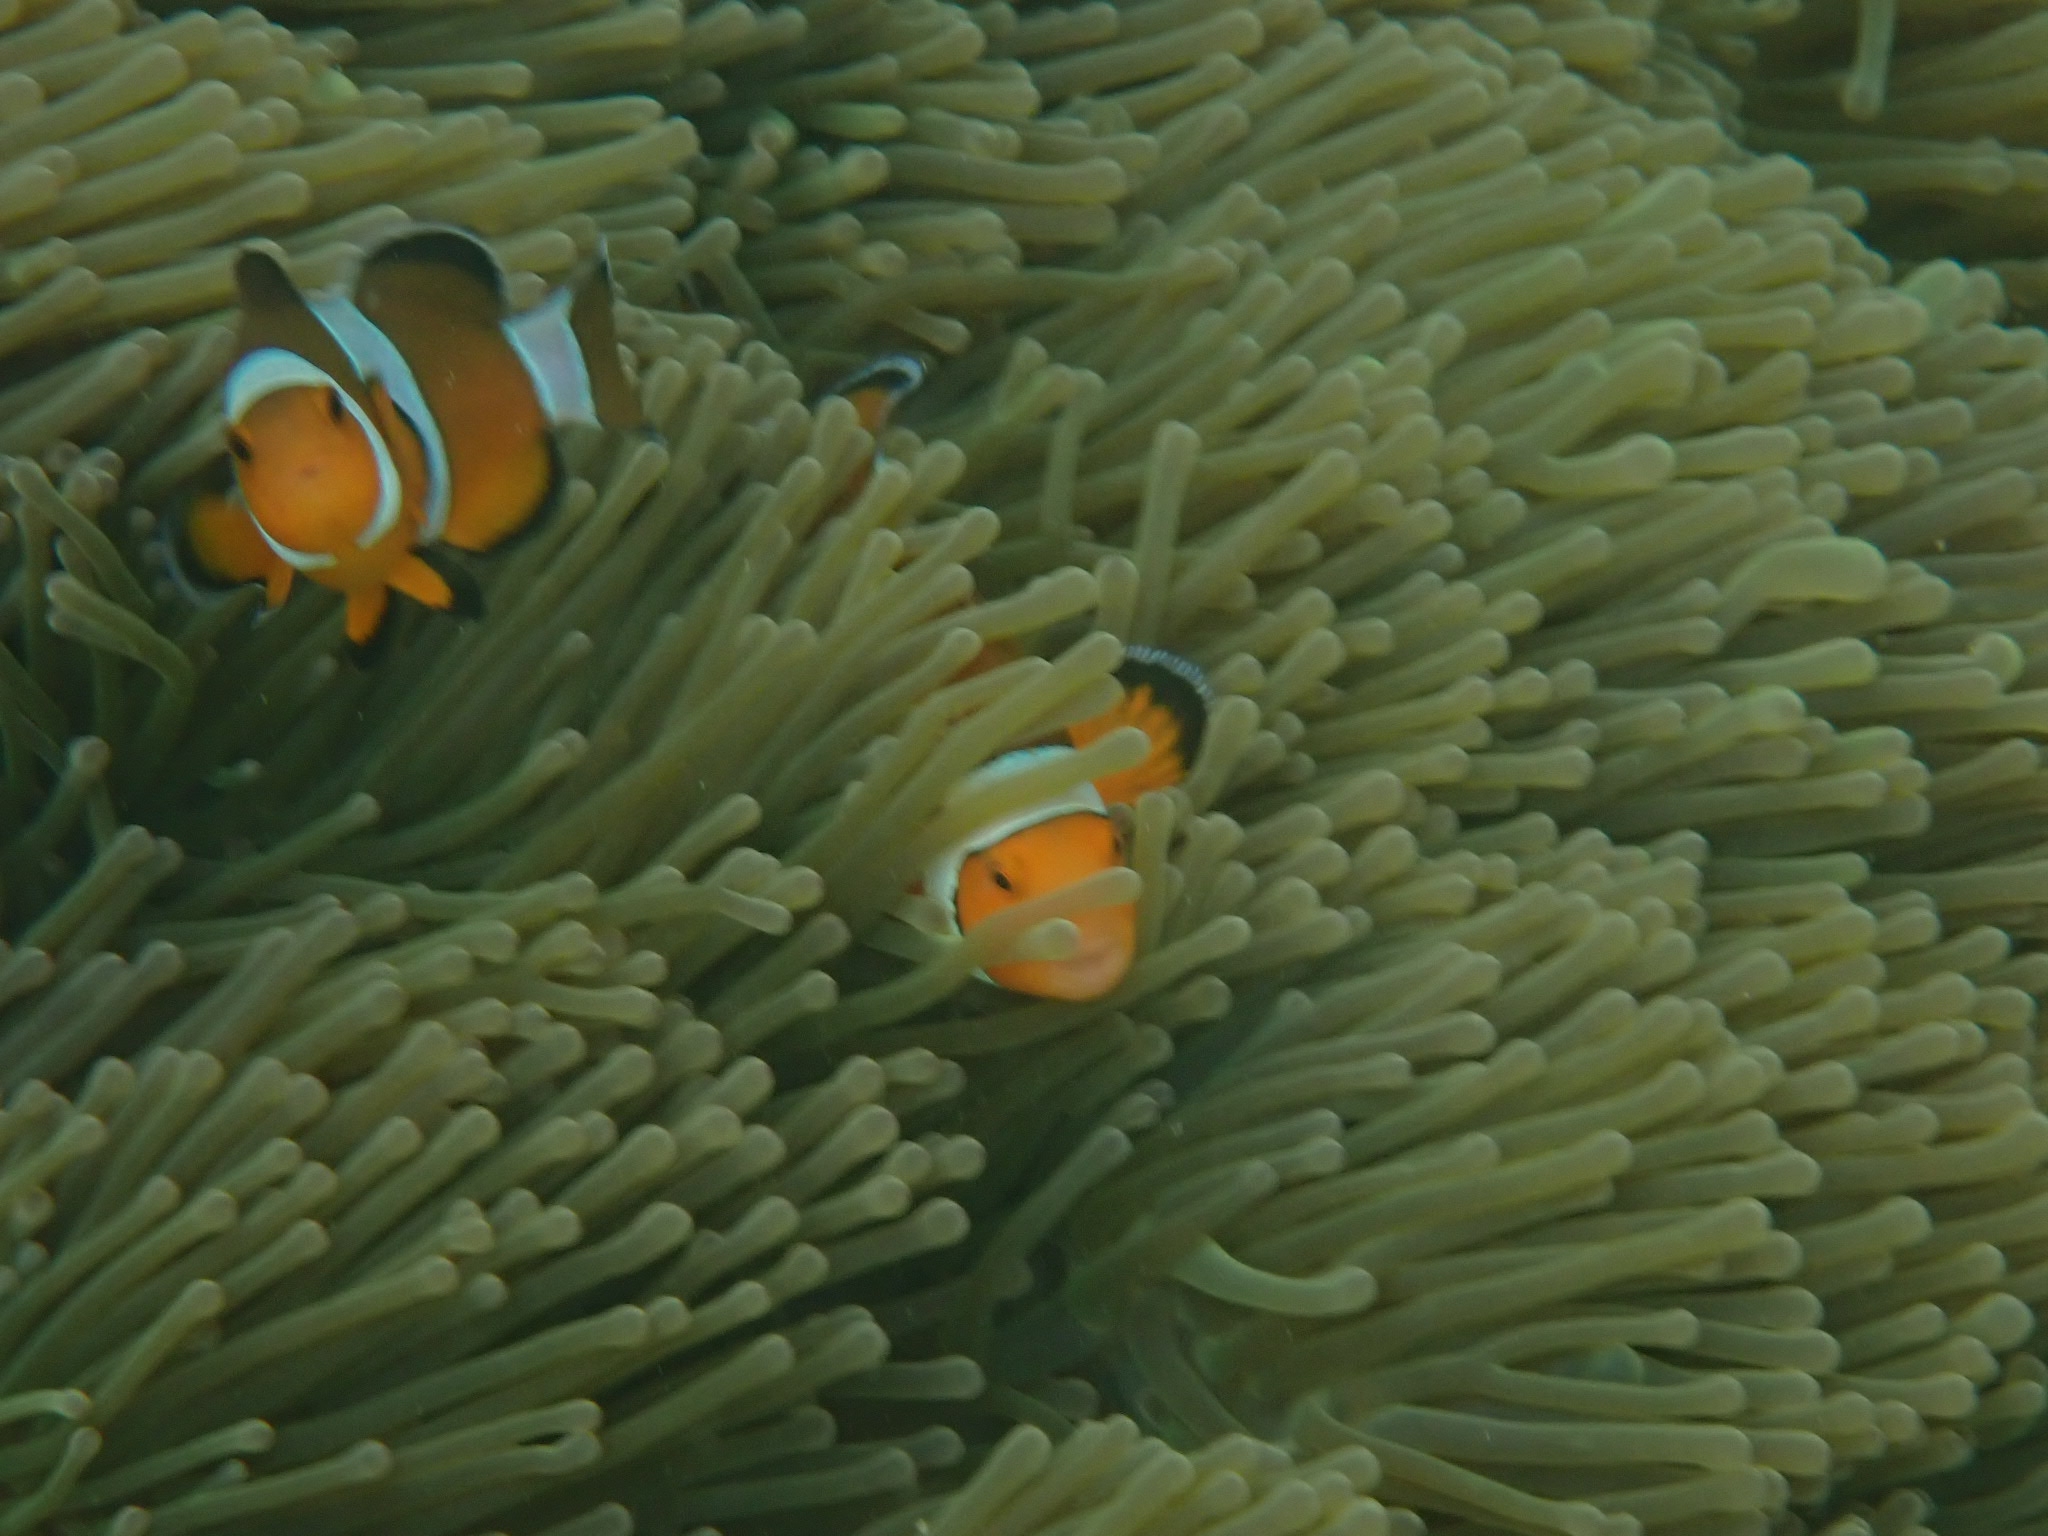
Amphiprion ocellaris (Ocellaris Anemonefish)